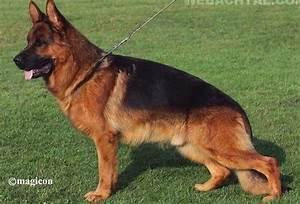
dog